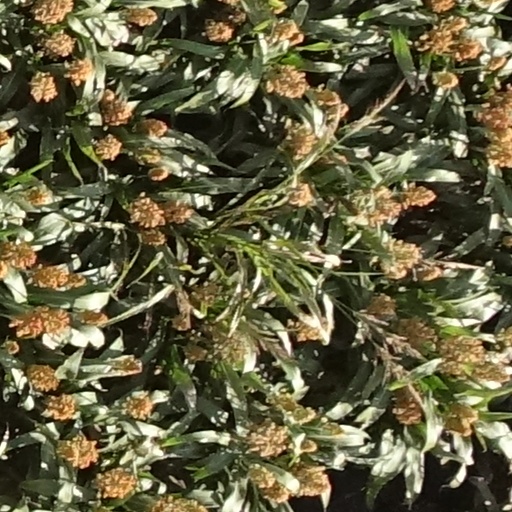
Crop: sorghum